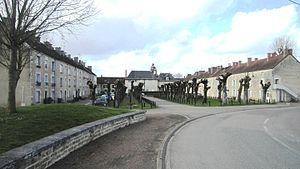
Le cours Marmont à Sainte-Colombe-sur-Seine, exemple de cité ouvrière (XIX° siècle)
Sainte-Colombe-sur-Seine est une commune française située dans le département de la Côte-d'Or en région Bourgogne-Franche-Comté.
La communauté de communes du Pays châtillonnais se situe dans le département français de la Côte-d'Or.
La tradition sidérurgique dans le Châtillonnais remonte au haut Moyen Âge. Dès le XVIIᵉ siècle à l'instigation de Colbert des hauts fourneaux améliorent l'exploitation du minerai local à partir du bois de la forêt. Après une période de croissance intense qui assure un développement considérable de la région, l'apparition de la houille et l'épuisement du minerai local entraînent le déclin progressif de l'activité au XIXᵉ siècle en dépit des tentatives de modernisation. De nombreux témoins architecturaux subsistent dont deux inscrits à l'inventaire des monuments historiques.